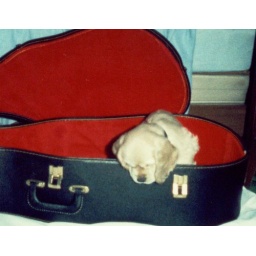
My cocker spaniel puppy Buffer playing in my empty guitar case.